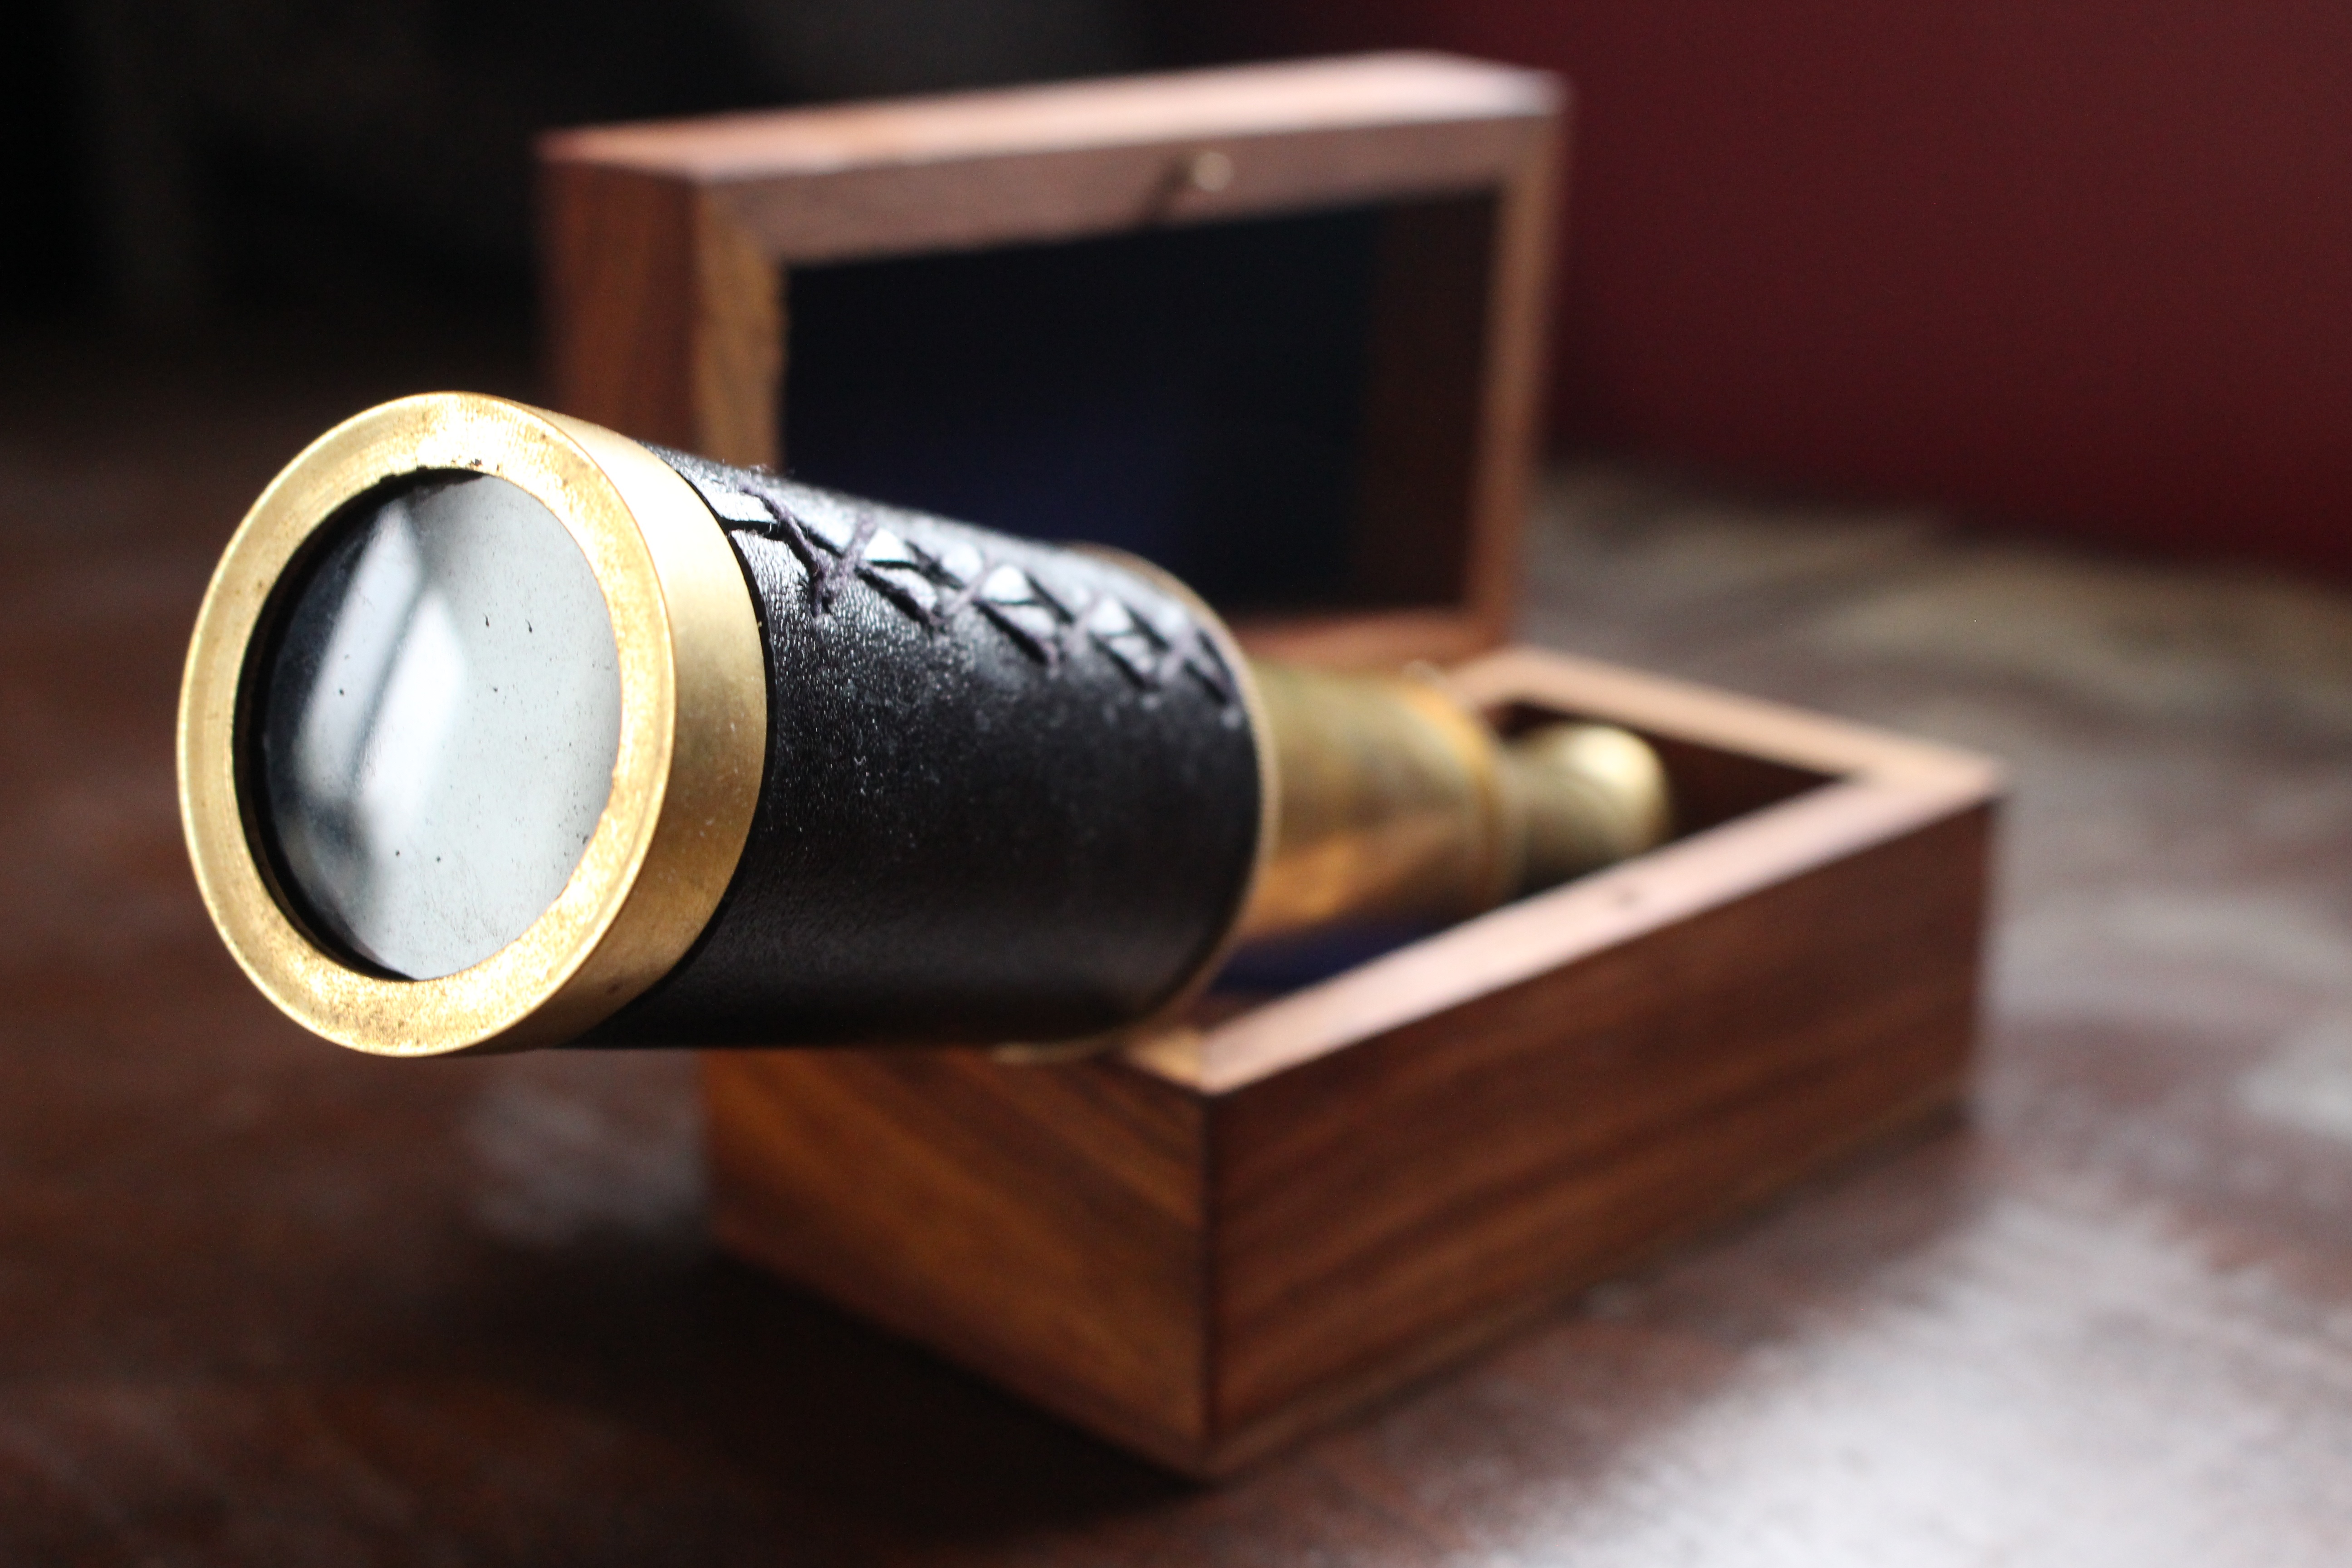
wood, adventure, telescope, lens, weapon, nautical, navigation, pirate, treasure, man made object, spyglass, gun accessory